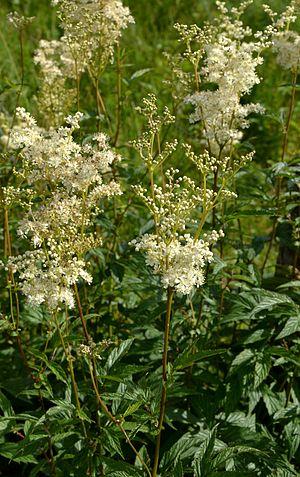
Reine des prés (Filipendula ulmaria), Le Tholy, Vosges
La flore du massif des Vosges se répartit entre un étage collinéen, un étage montagnard et un étage subalpin. L'étage collinéen s'étend jusqu'à 500 mètres d'altitude environ. Entre 500 et 1 000 mètres se situe l'étage montagnard, puis au-delà, l'étage subalpin dont le point culminant est le Grand Ballon, à 1 424 mètres. Les différentes conditions environnementales sont à l'origine d'une végétation variée. Du fait de l'orientation nord-sud de la zone montagneuse, il existe un contraste marqué entre l'est et l'ouest, les vents d'ouest apportant les précipitations qui tombent en abondance sur le versant lorrain et les sommets, alors que le versant alsacien est plus sec.